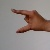
The image shows a hand gesture representing the letter 'Z' in Indian Sign Language.